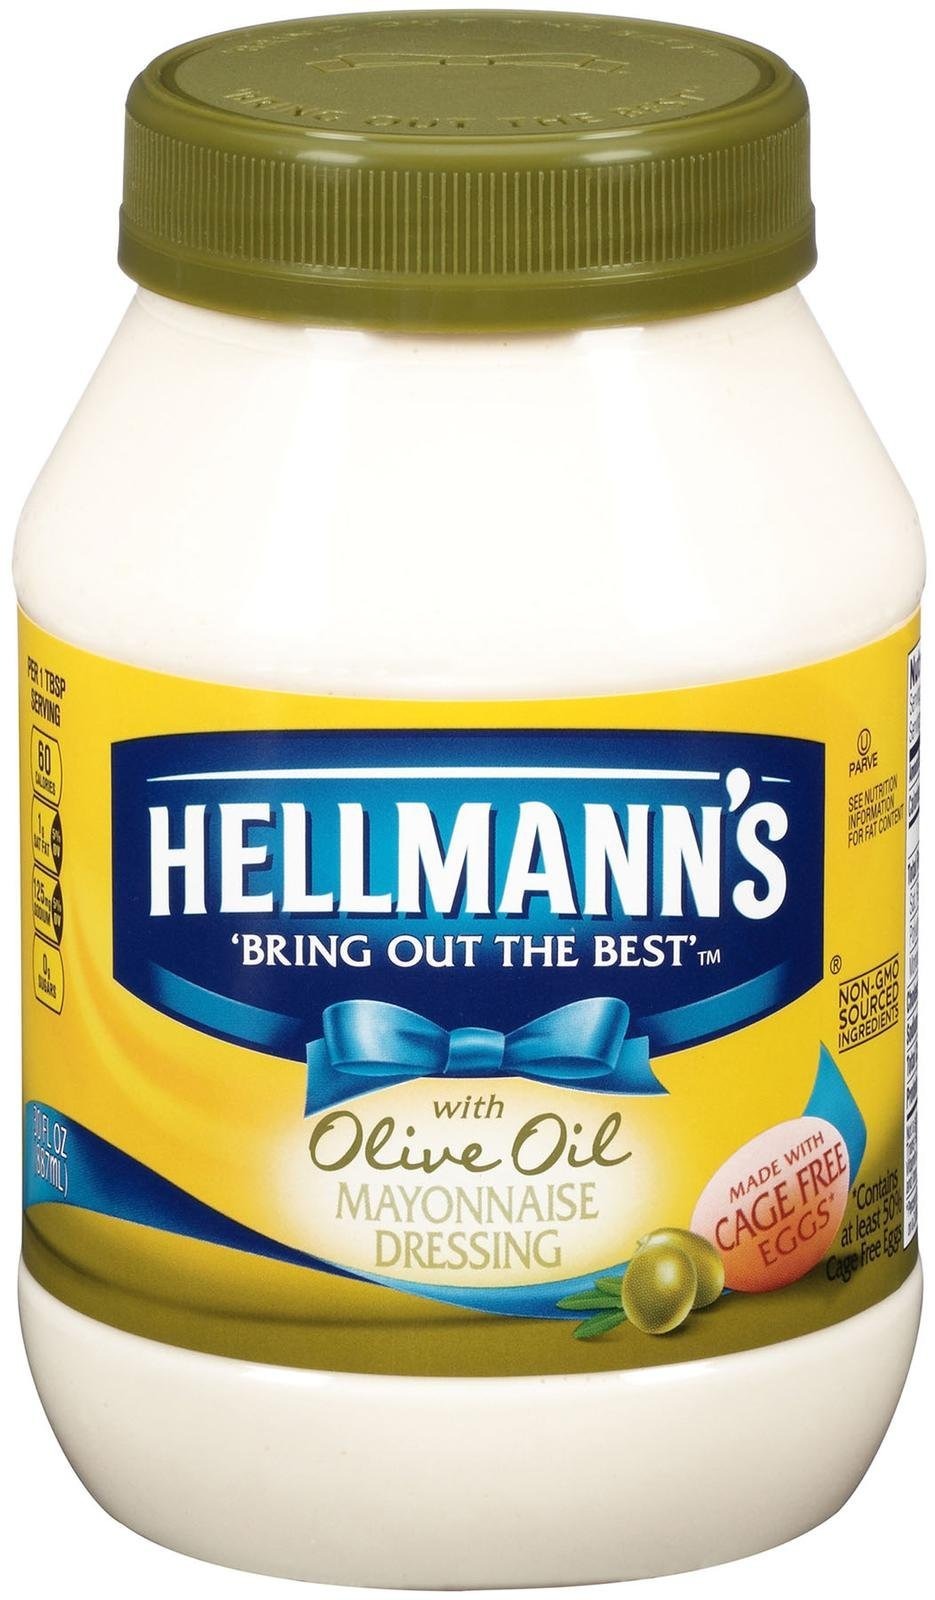
Item Name: Hellmann's Mayonnaise Dressing with Olive Oil Mayo Condiment for Simple Meals and Sandwiches Rich in Omega 3-ALA 30 oz
Bullet Point 1: Hellmann’s Mayonnaise Dressing with Olive Oil combines the creamy, rich taste you love from Hellmann's mayo with the delicious goodness of olive oil
Bullet Point 2: Mayonnaise dressing made with 100% certified cage free eggs and olive oil mayo
Bullet Point 3: Mayonnaise dressing with an excellent source of Omega 3 ALA (contains 360mg ALA per serving, which is 22% of the 1.6g daily value for ALA)
Bullet Point 4: The ideal mayonnaise dressing with olive oil condiment for spreading on sandwiches and wraps, grilling juicy burgers, mixing creamy dips, and preparing simple meals
Bullet Point 5: Use Hellmann’s mayonnaise dressing as an ingredient to transform your barbecues and everyday chicken dinners into juicier, more delicious meal
Bullet Point 6: Hellmann's, Bring Out The Best.
Value: 30.0
Unit: Ounce

Price: 5.99